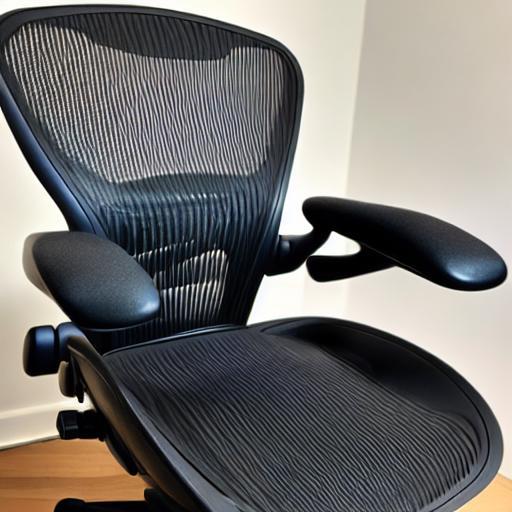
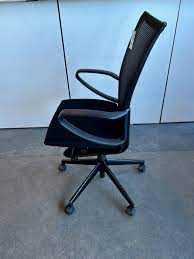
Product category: items_chair
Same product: no